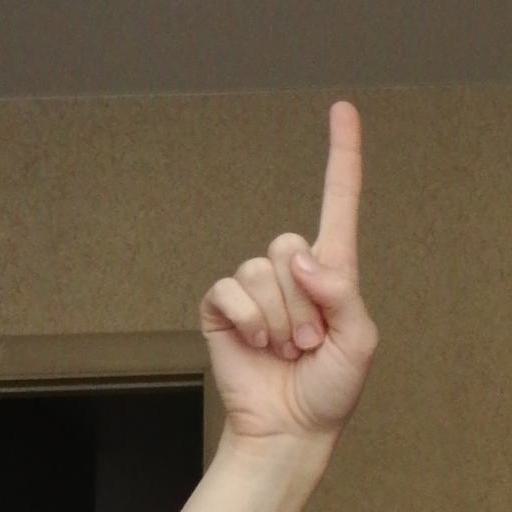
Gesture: one